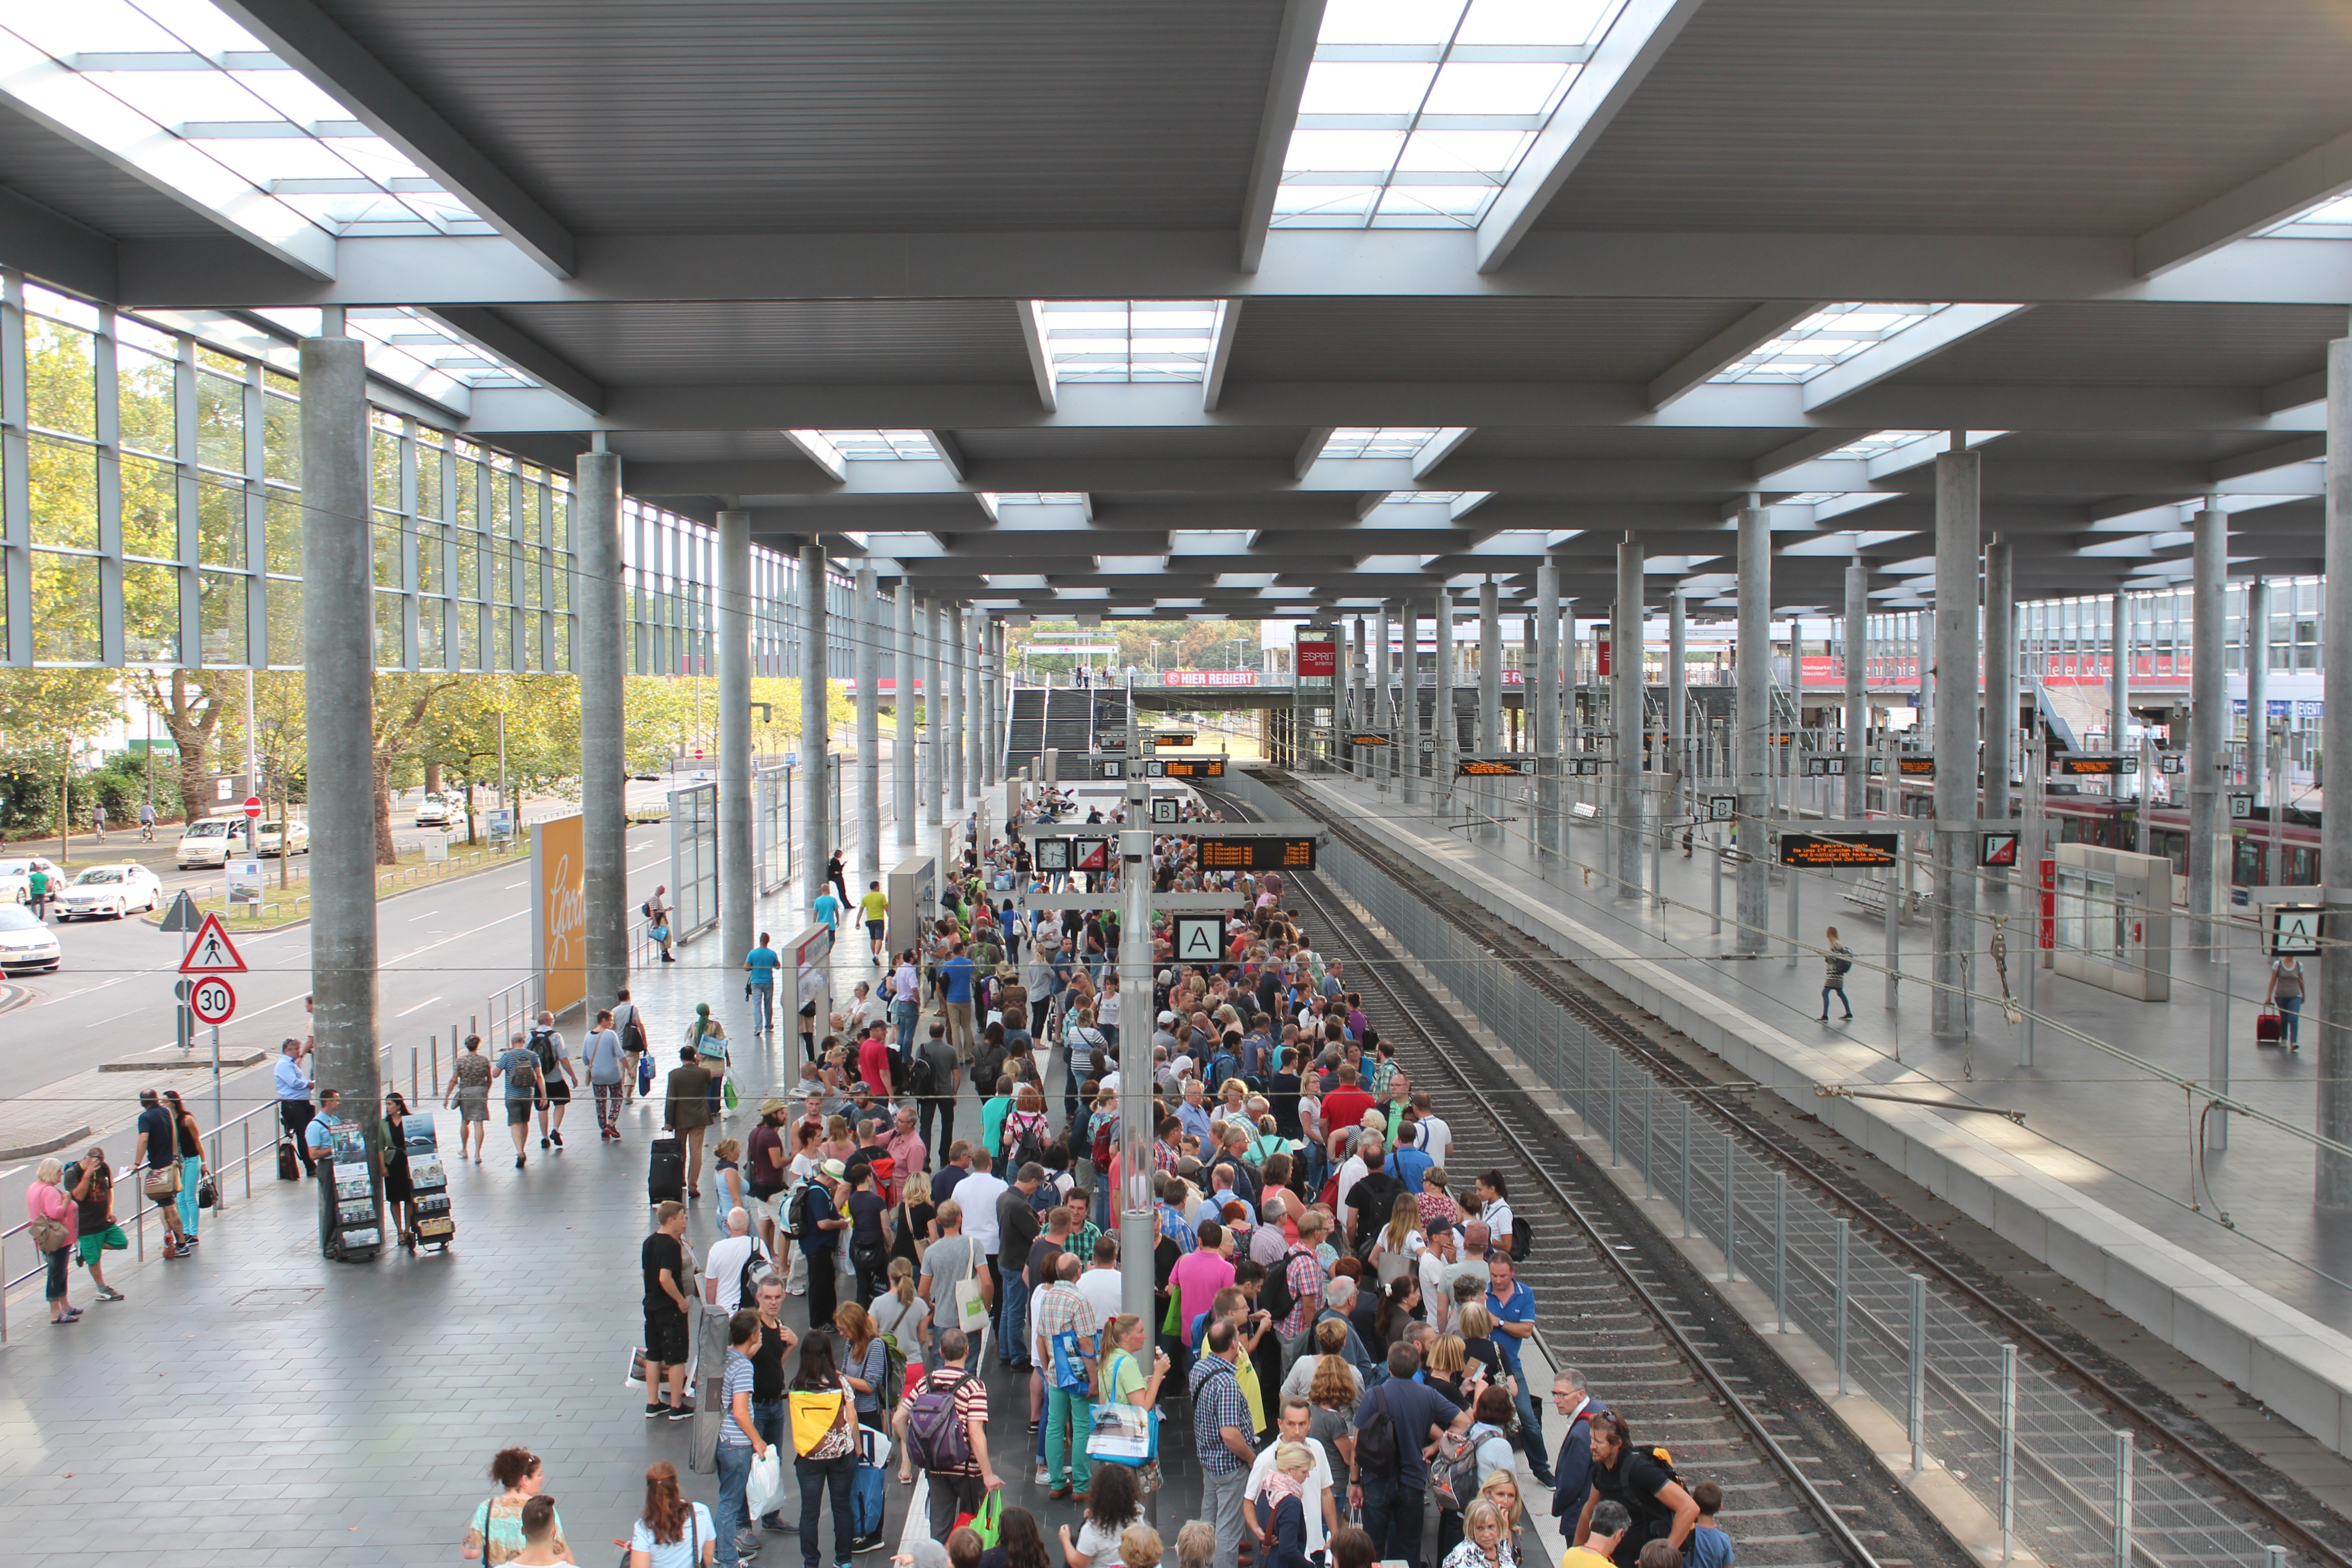
building, crowd, airport, transport, waiting, train station, platform, public transport, airport terminal, metro station, infrastructure, railroad track, railway station, retail, crowds, gleise, group of people, shopping mall, people collection